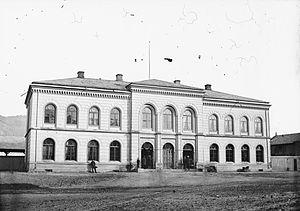
La gare de Drammen est une gare ferroviaire norvégienne des lignes de Drammen, du Vestfold et du Sørland. Elle se situe dans le centre-ville de Drammen.